Slovenian cuisine

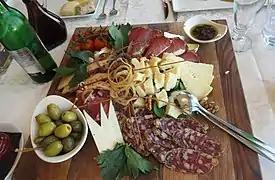
Plate of various sorts of Slovenian cheese and meat together with garnish

Soups are a relatively recent invention in Slovenian cuisine, but there are over 100. Earlier, there were various kinds of porridge, stew and one-pot meals. The most common soups without meat were lean and plain. A typical dish is "aleluja", a soup made from turnip peels and a well-known dish during fasting. The most common meat soup is beef soup with noodles, which is often served on Sunday as part of a Sunday lunch (beef soup, fried potatoes, fried steak and lettuce). On feast days and holidays, there is often a choice of beef noodle soup or creamy mushroom soup.